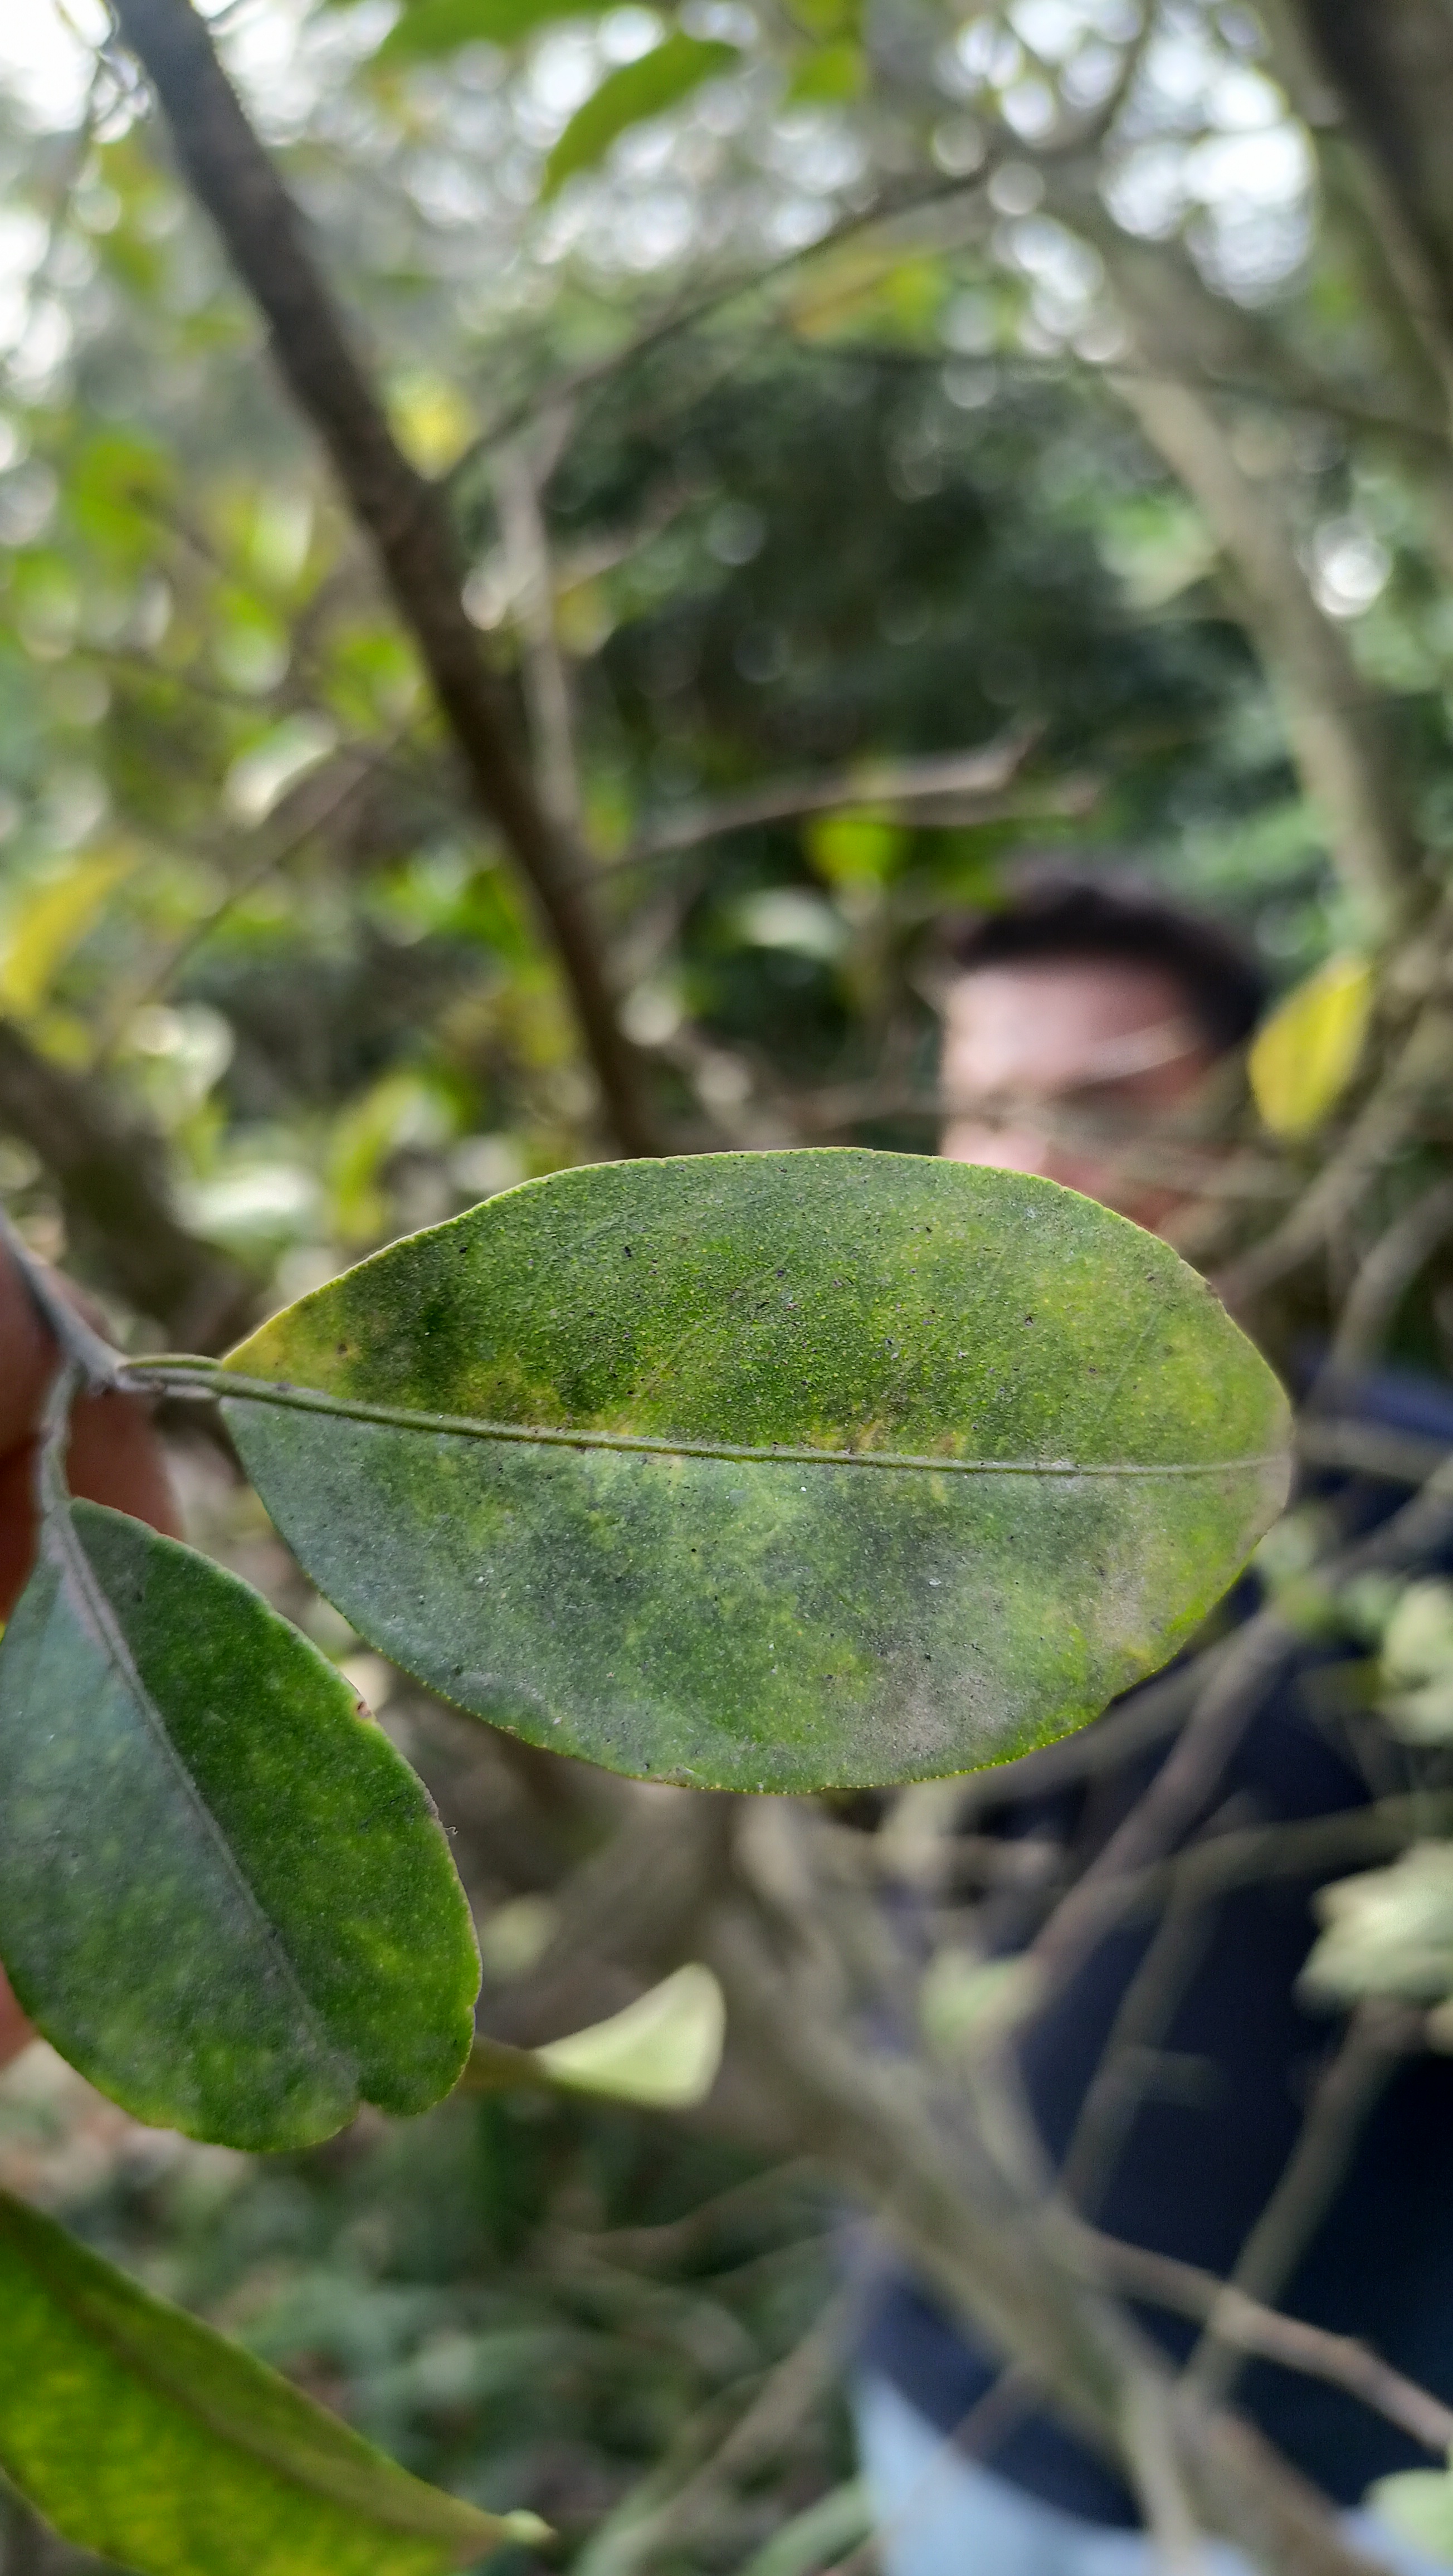
Mandarin leaf variety: China Mishti